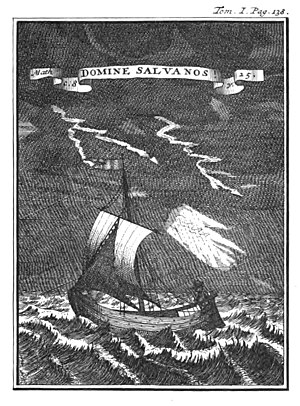
François Leguat
Illustration fra François Leguats Voyage et avantures de François Leguat fra 1708
François Leguat var en fransk opdager og naturalist.